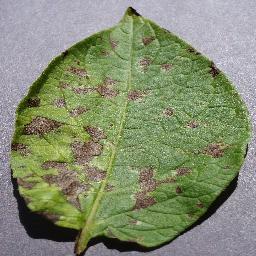
Etiqueta: Tizon_Temprano